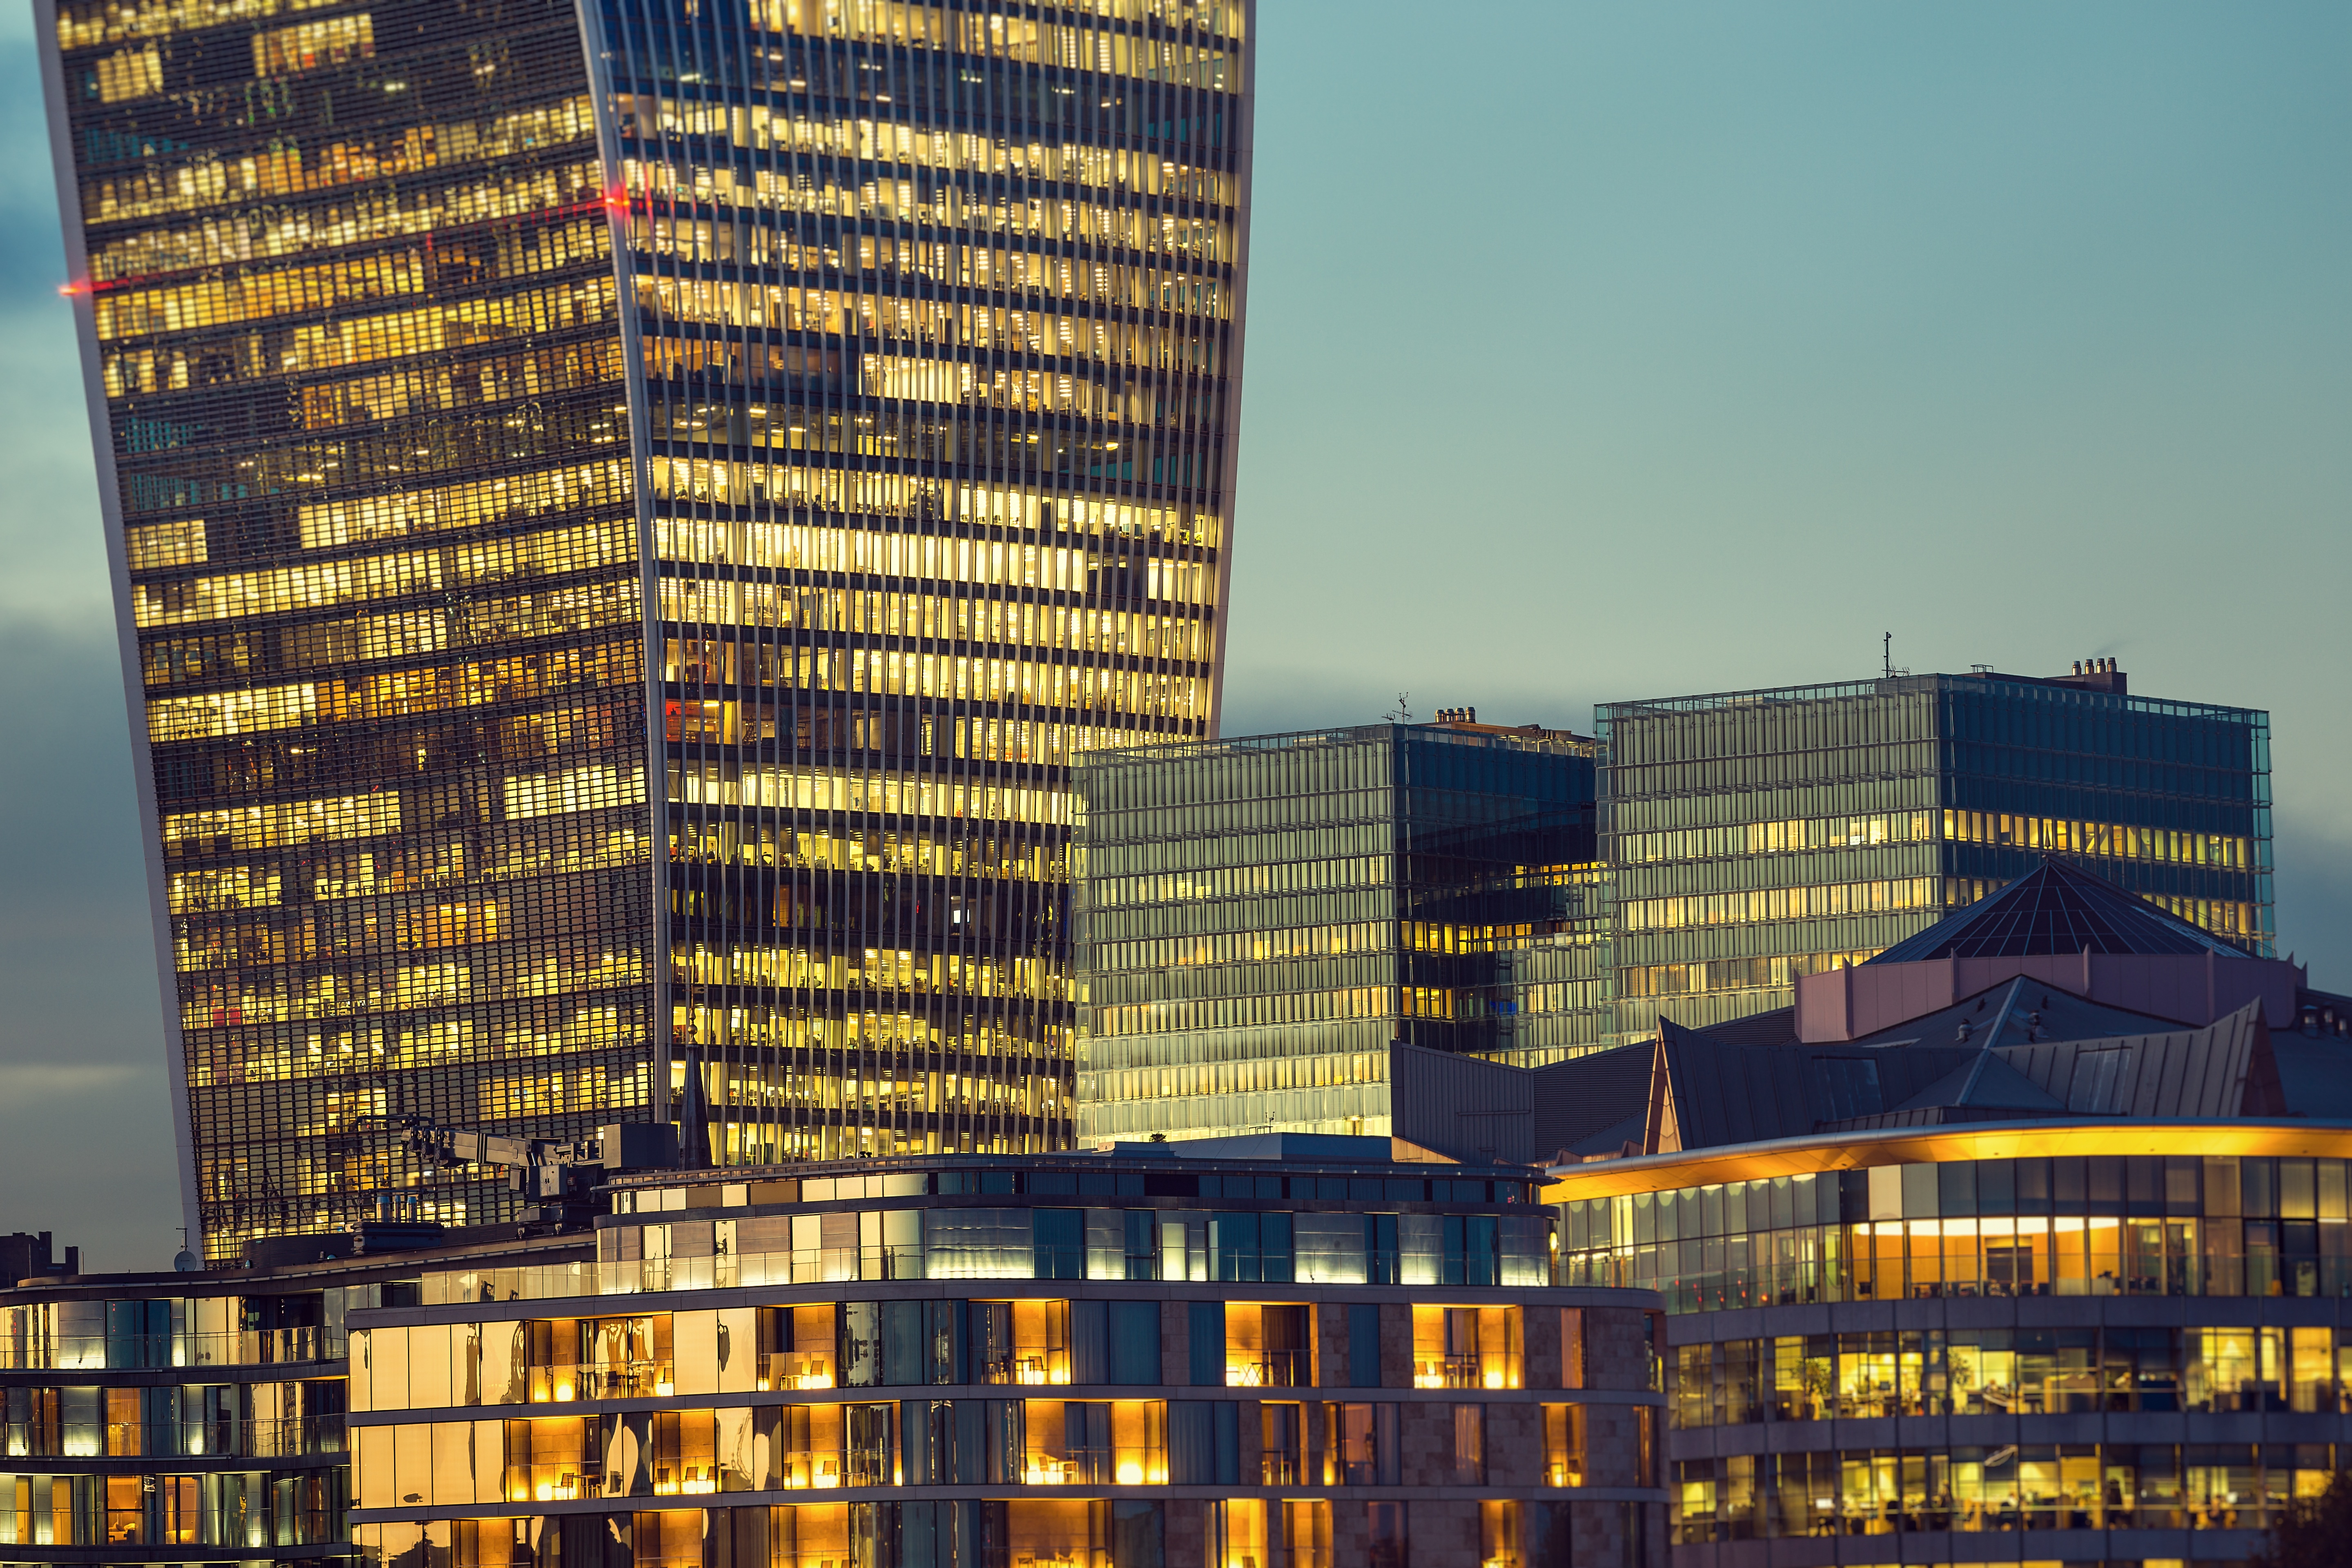
architecture, skyline, building, city, skyscraper, cityscape, downtown, evening, reflection, landmark, facade, tower block, metropolis, condominium, neighbourhood, urban area, residential area, human settlement, metropolitan area